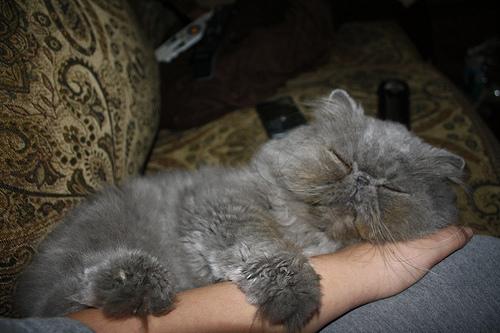
Breed: Persian